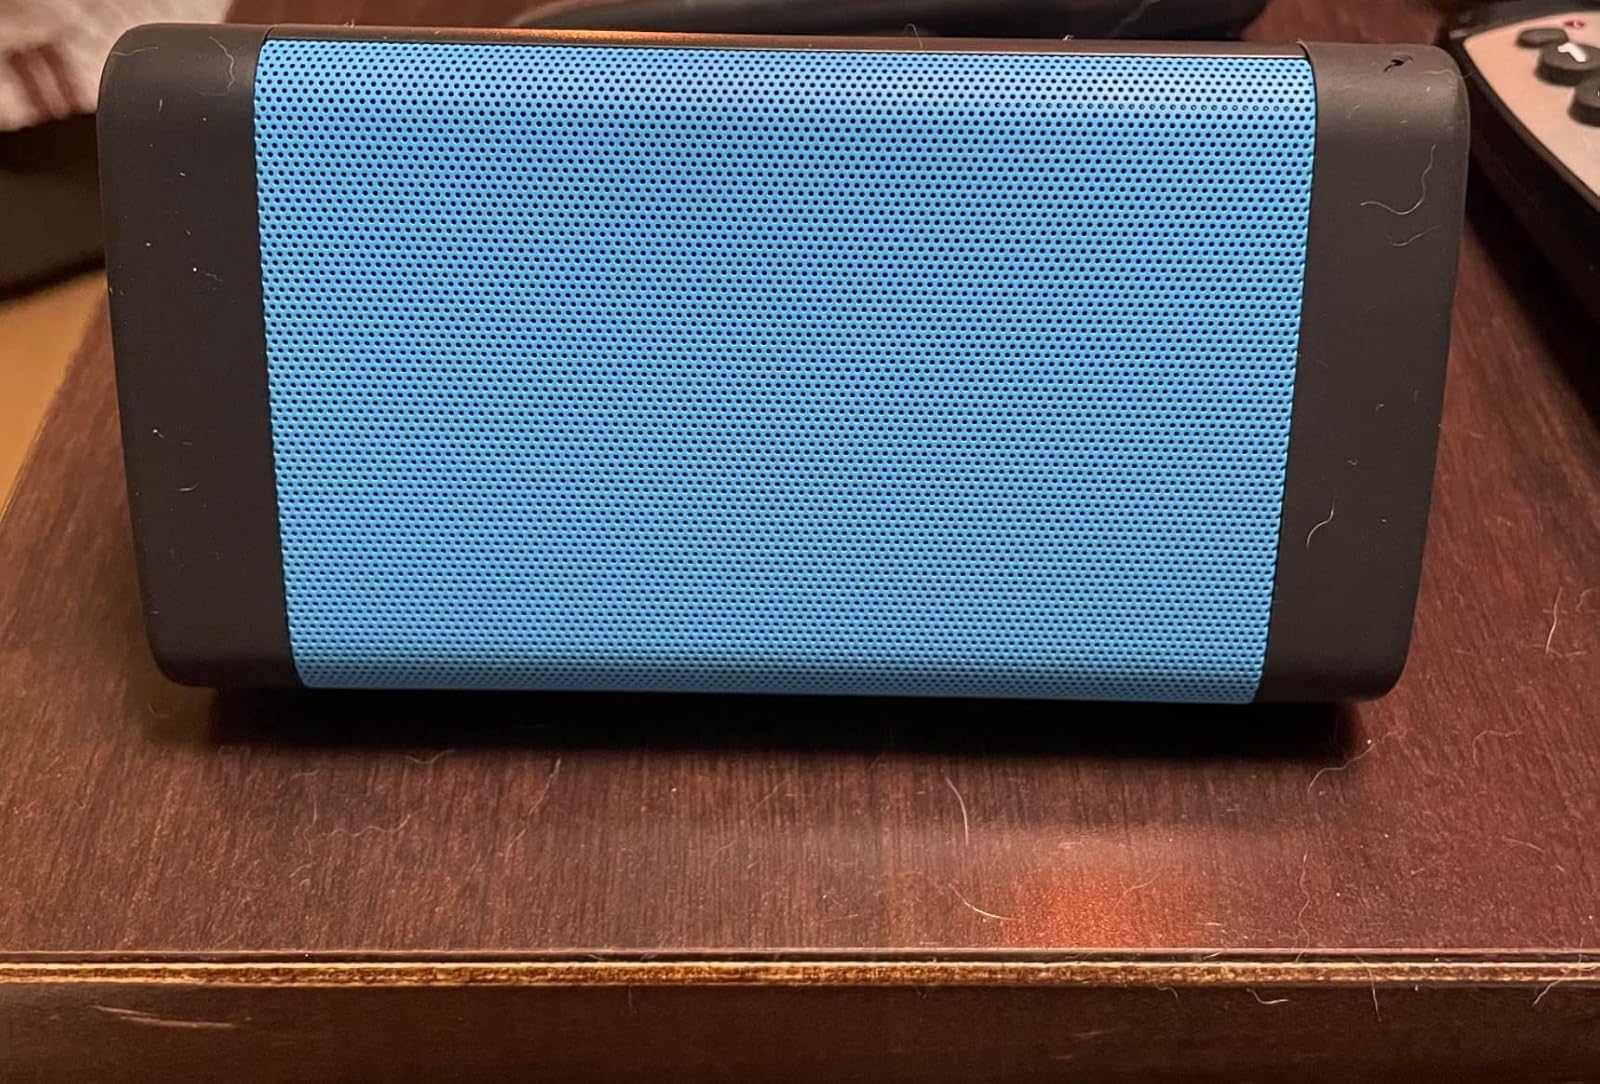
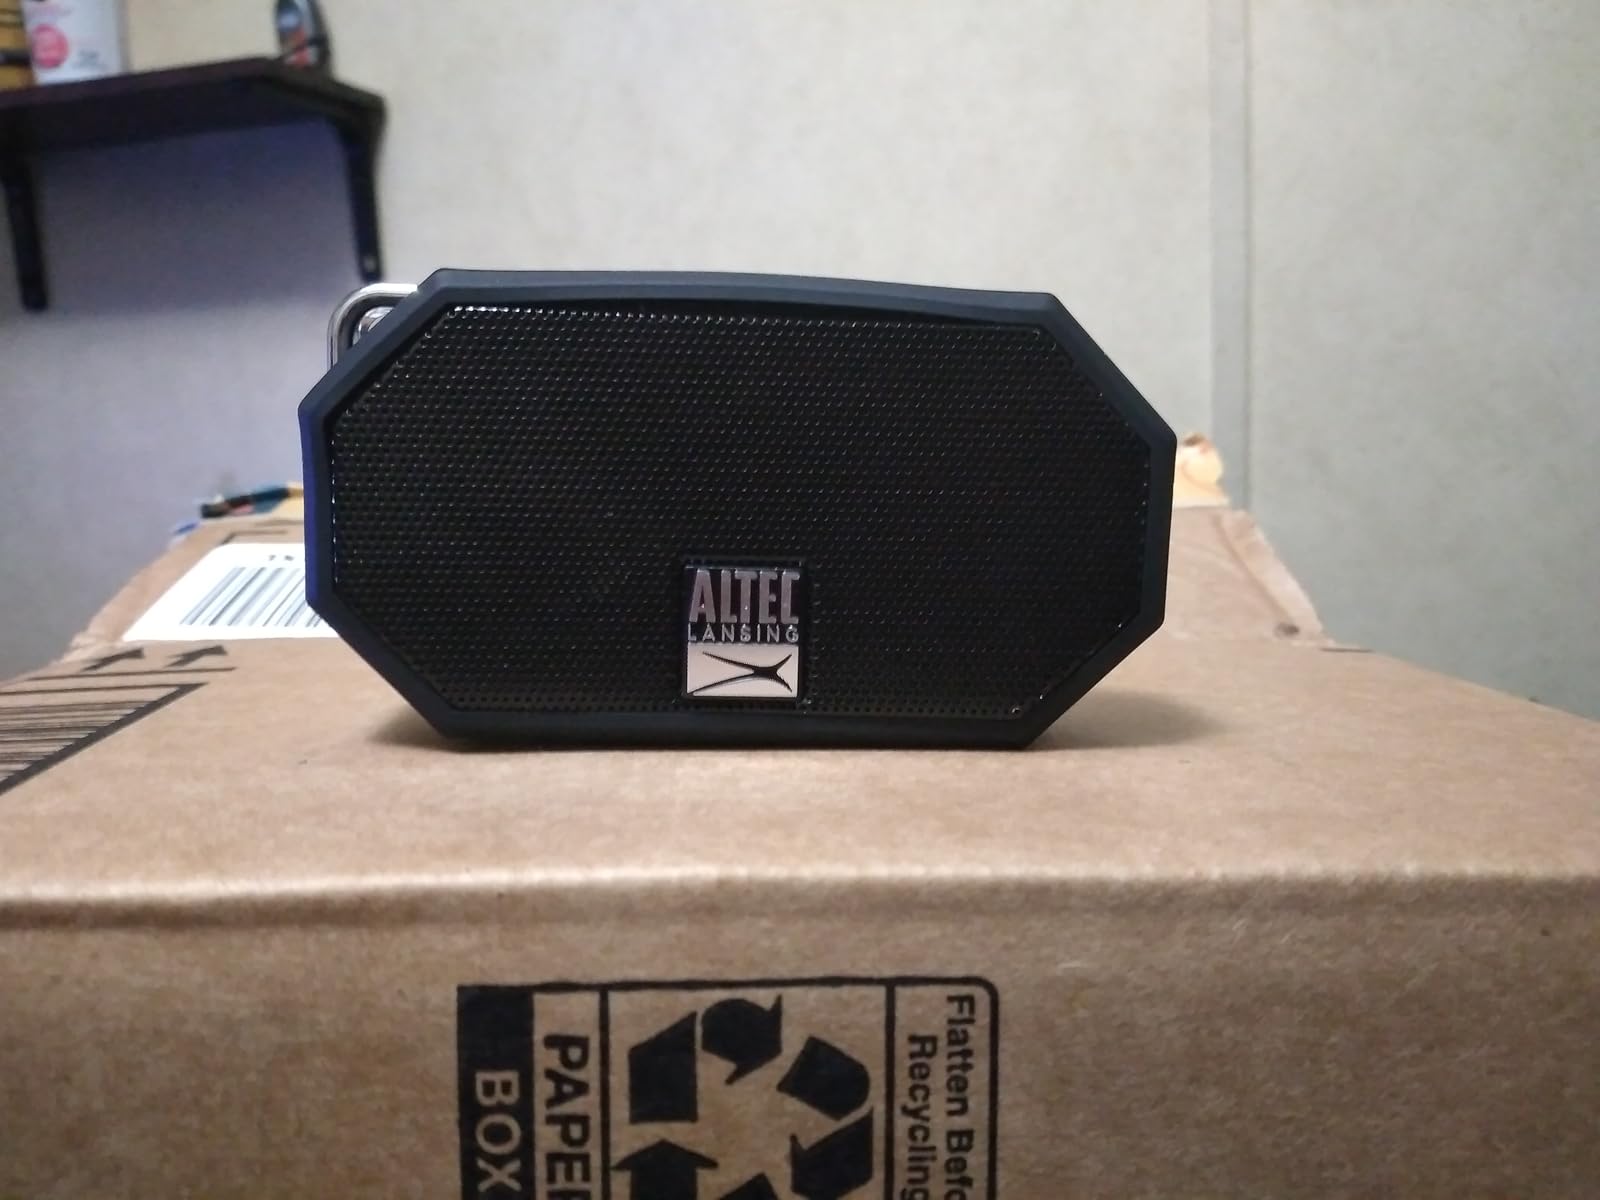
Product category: speaker
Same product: no